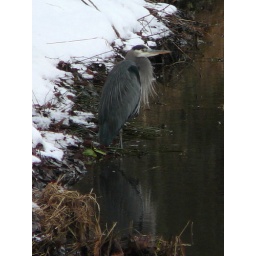
A great blue heron in an icy ditch during the Christmas bird count in Richmond, British Columbia, January 4, 2009.